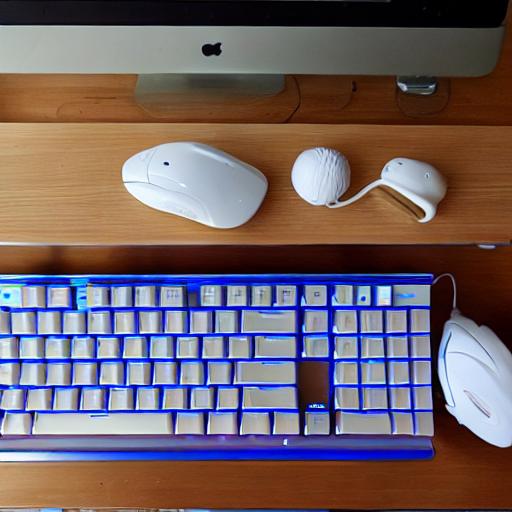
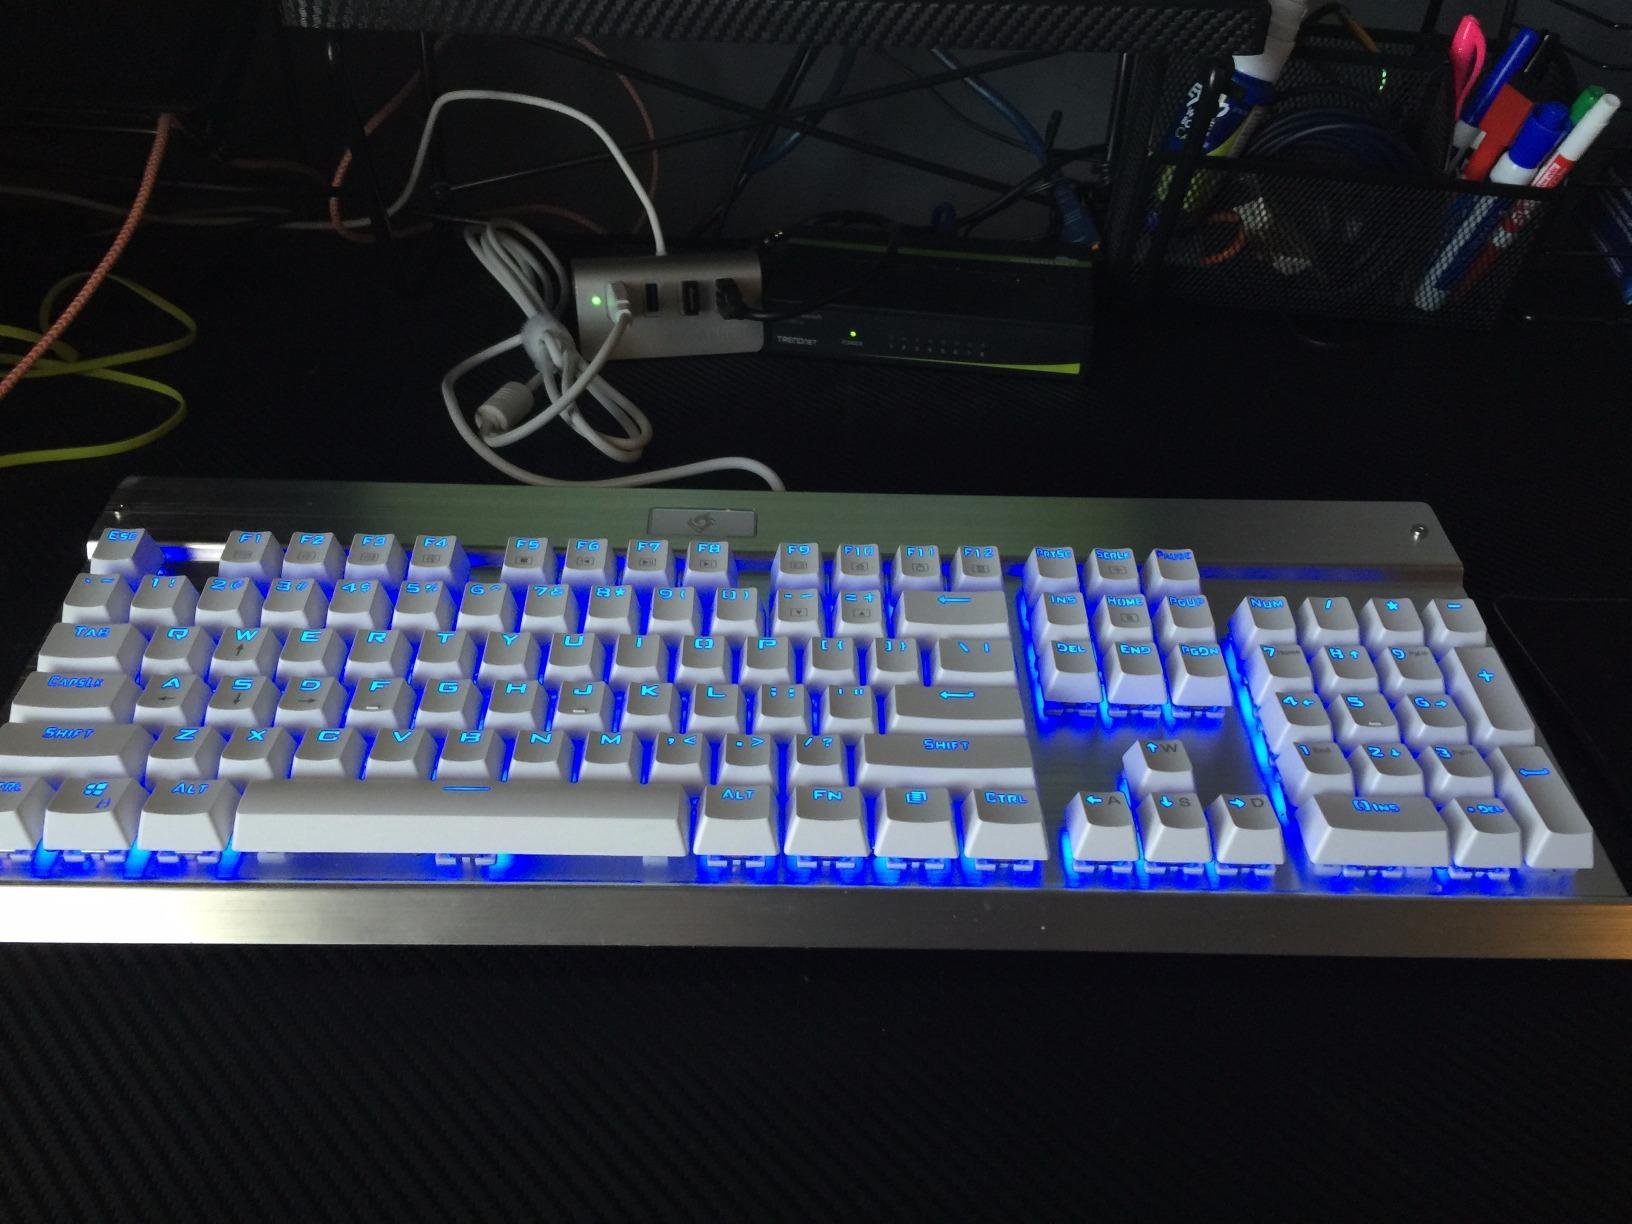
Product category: keyboard
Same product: no